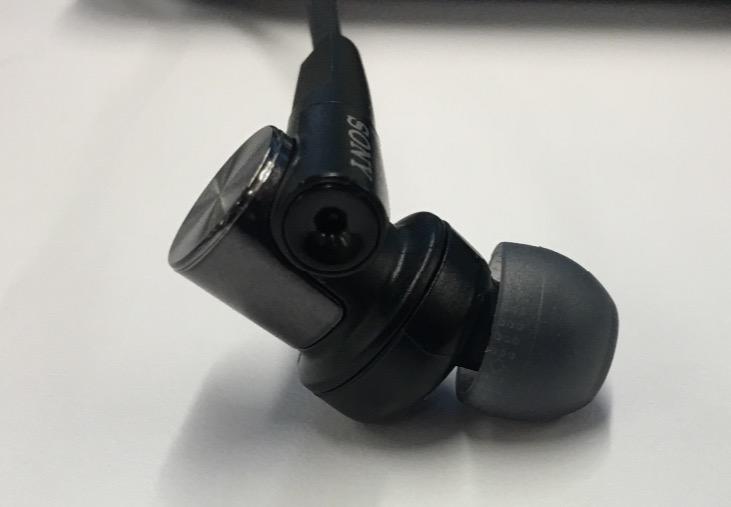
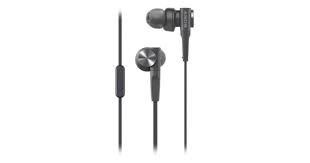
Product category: headphones
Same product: yes